Hosobata Station

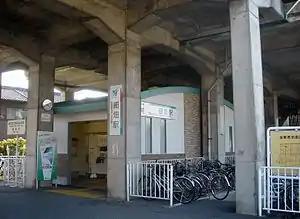
Hosobata Station, August 2007

is a railway station located in the city of Gifu, Gifu Prefecture, Japan, operated by the private railway operator Meitetsu.